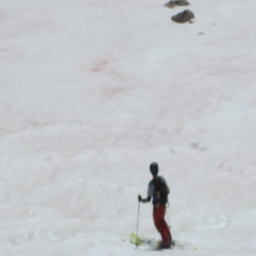
A skier at the bottom of a hill,coming towards the camera.
A lone man is seen skiing in the snow.
a snow skier wearing red pants coming down a hill
A skier looking at a small mound of dirt on a slope.
A lone skier on the side of a big snowy hill.